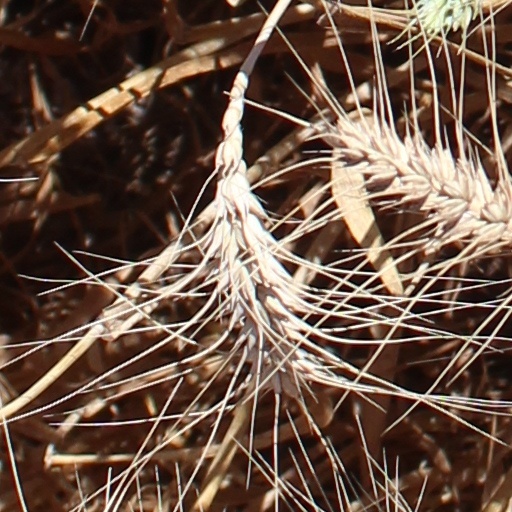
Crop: wheat